Jiaozi
Also known as:
ar - Arabic: جياوزو
ca - Catalan: Jiaozi
de - German: Jiaozi
es - Spanish: Jiaozi
fa - Persian: جیائوزی
fr - French: Jiaozi
gl - Galician: Iaosi
he - Hebrew: ג'יאוזי
hu - Hungarian: Csiaoce
hy - Armenian: Ցզյաոցզի
id - Indonesian: Jiaozi
it - Italian: Jiaozi
ja - Japanese: 餃子
jv - Javanese: Jiaozi
ka - Georgian: ჯიაოზი
ko - Korean: 자오쯔
ms - Malay: Jiaozi
my - Burmese: ဖက်ထုပ်
nan - Minnan: Chúi-kiáu
nb - Norwegian Bokmål: Jiaozi
pl - Polish: Jiaozi
ro - Romanian: Jiaozi
ru - Russian: Цзяоцзы
sv - Swedish: Jiaozi
th - Thai: เกี๊ยวซ่า
tr - Turkish: Jiaozi
uk - Ukrainian: Цзяоцзи
vi - Vietnamese: Sủi cảo
wuu - Wu: 饺子
yue - Cantonese: 餃
zh - Chinese: 饺子
Category: side dish, dumpling (mixed dumpling)
Cuisine: Chinese
Associated cuisines: Chinese
Area: China
Countries: China
Region: Eastern Asia

The dish consists of a ground meat or vegetable filling wrapped into a thinly rolled piece of dough, which is then sealed by pressing the edges together.

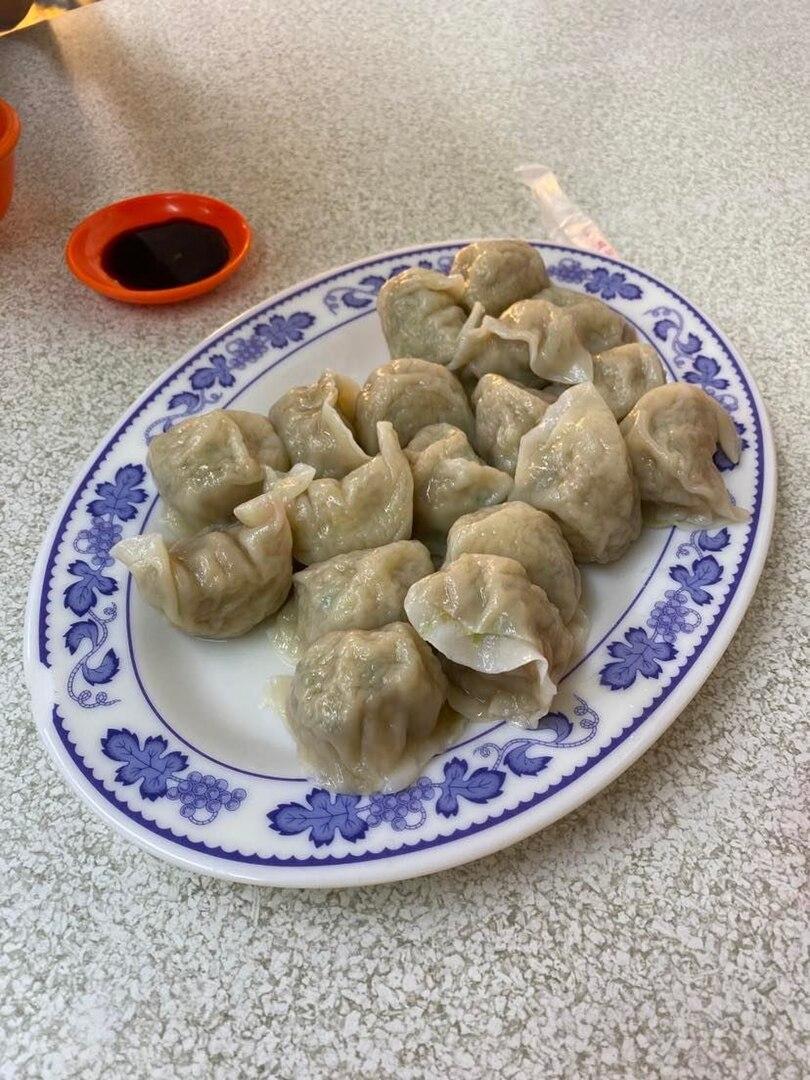